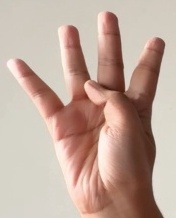
ASL sign: 4